Water resources management in Brazil

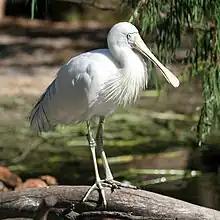
Yellow-billed spoonbill

The Pantanal covers at least 140,000 square kilometers of land, over four times the size of the Florida Everglades in North America. There are an estimated 700 species of birds, including spoonbills, and 26 species of parrots, including the endangered hyacinth macaw. The Pantanal is also home to the capybara, the world's largest rodent. Fish thrive in this wetland environment (over 260 species have been noted). Illegal poaching, deforestation, overfishing, pollution from human sewage, agricultural pesticides, and metal pollutants are taking an increasing environmental toll on the area.